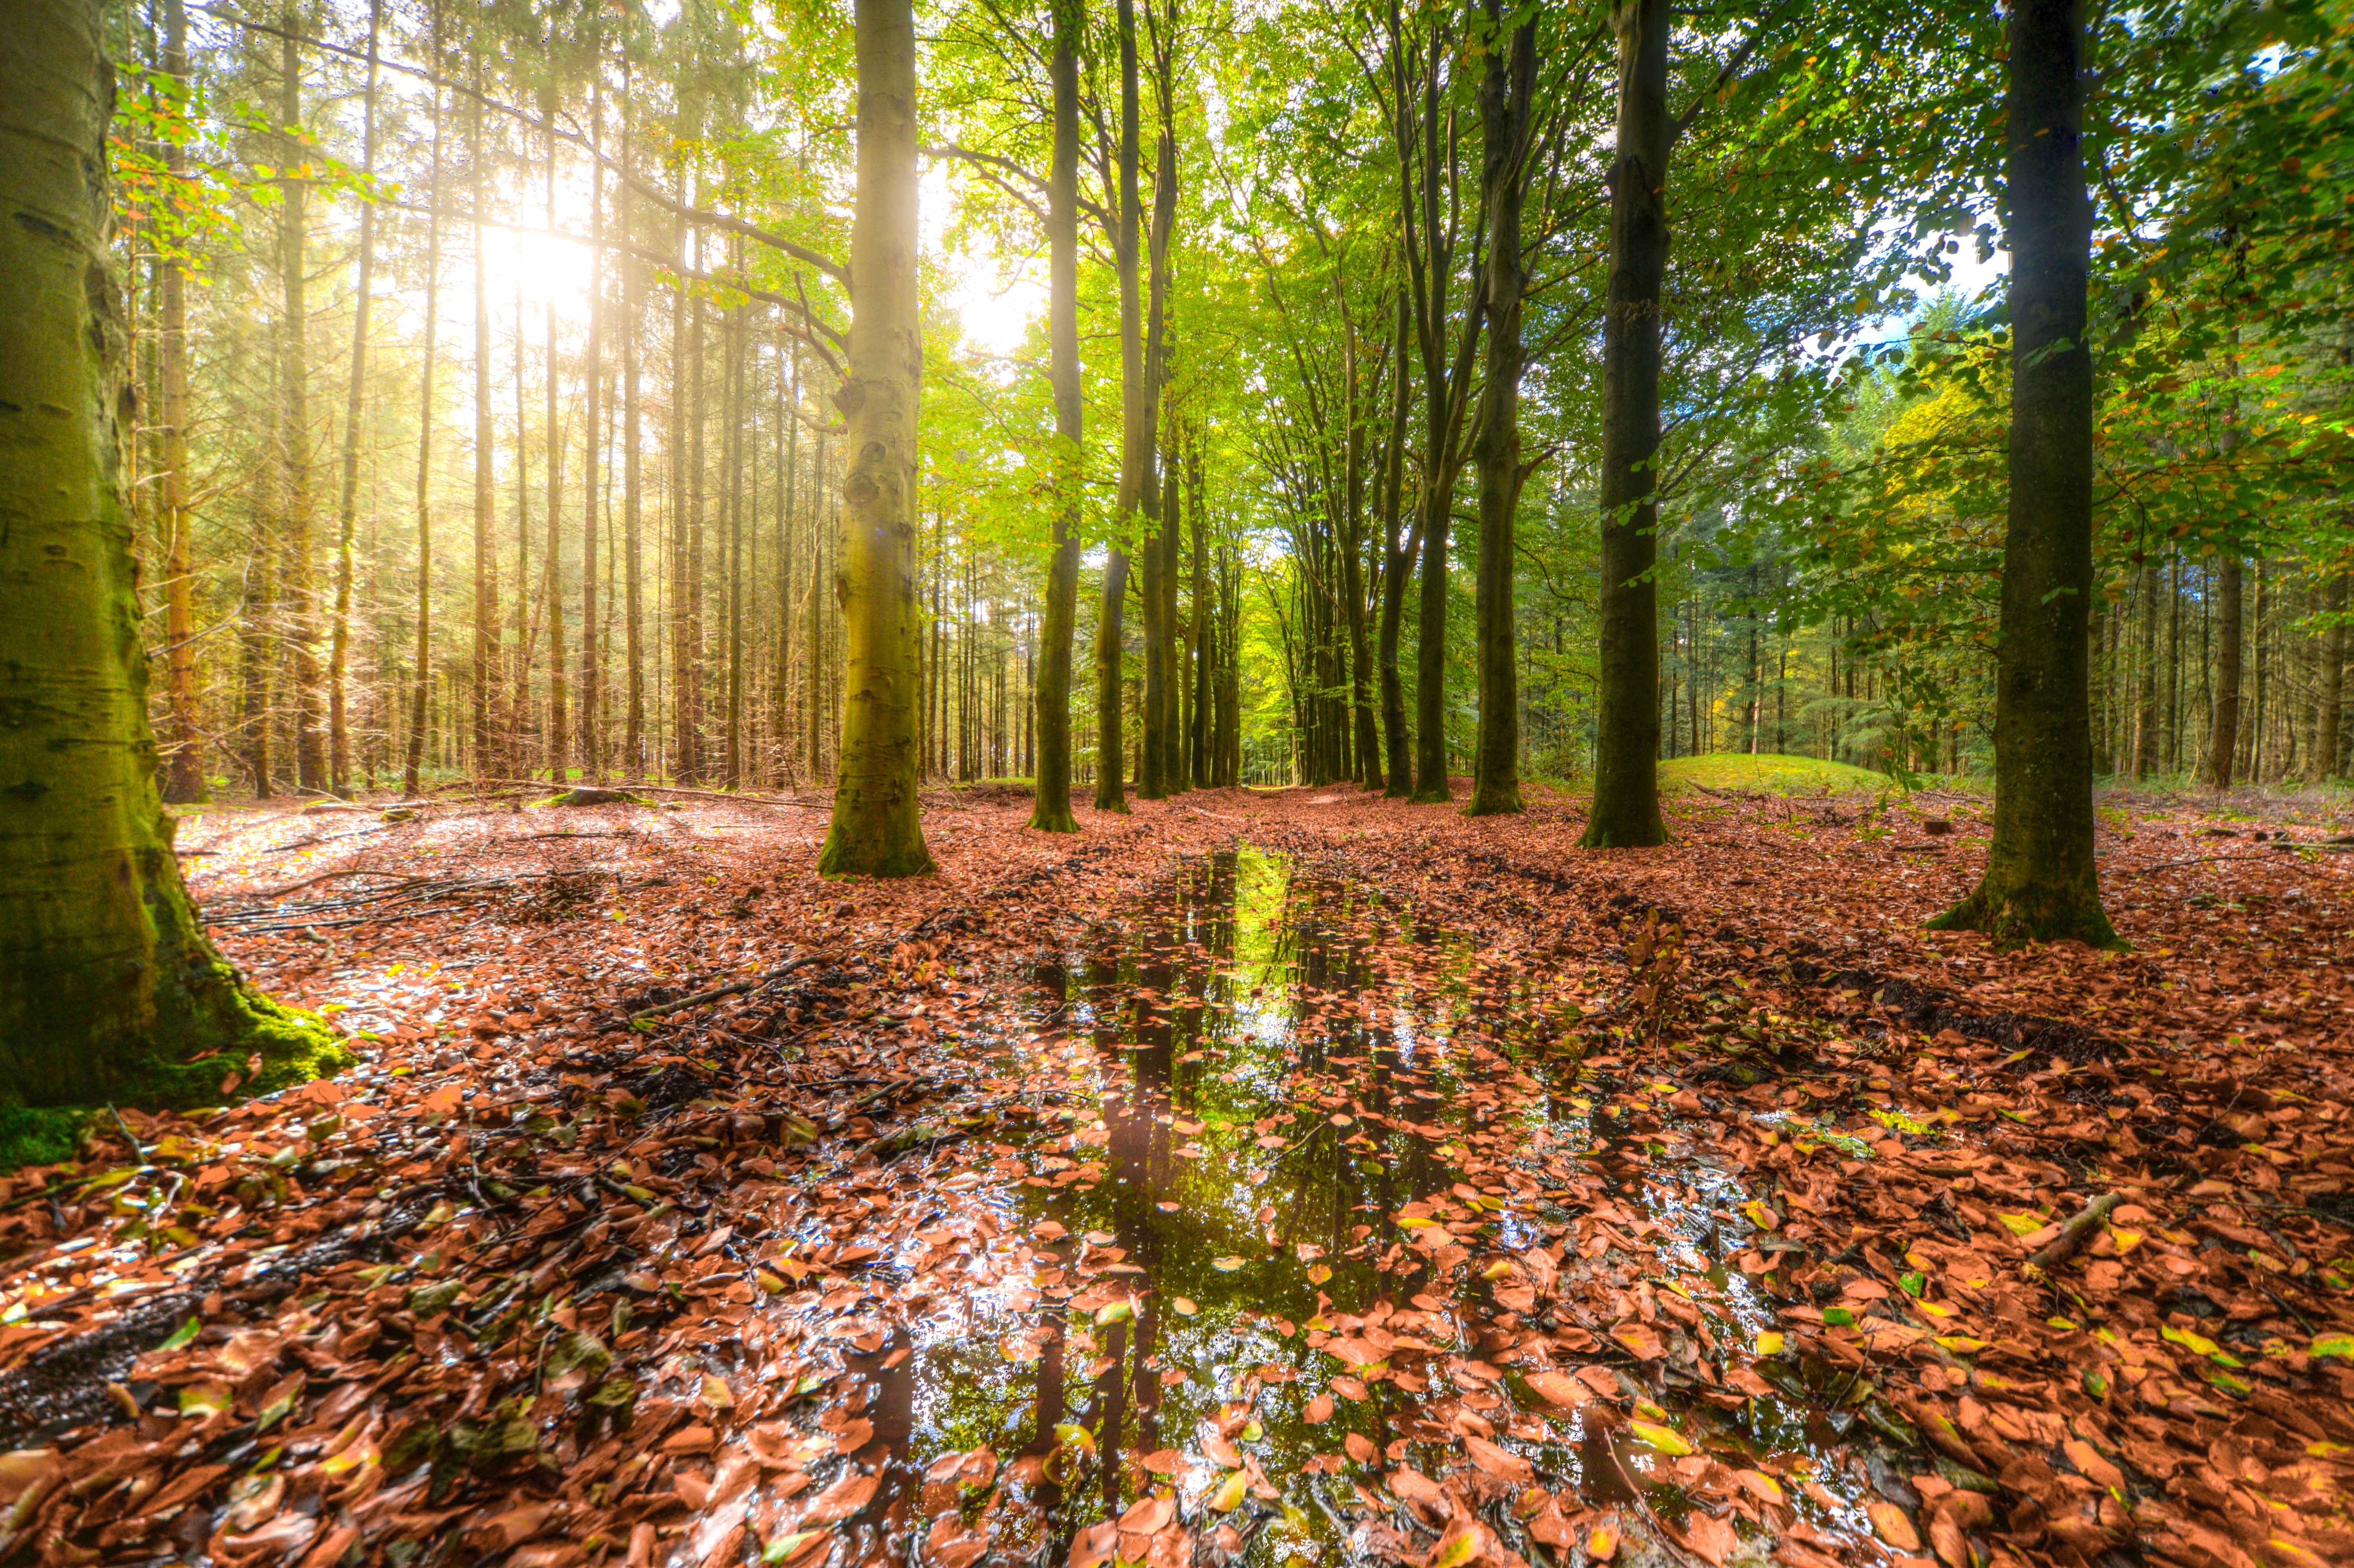
tree, forest, natural landscape, People in nature, nature, woodland, natural environment, leaf, sunlight, Northern hardwood forest, deciduous, light, autumn, nature reserve, old growth forest, woody plant, biome, temperate broadleaf and mixed forest, plant, atmospheric phenomenon, wood, morning, temperate coniferous forest, trunk, grass, grove, path, sky, landscape, spruce fir forest, branch, trail, shadow, tropical and subtropical coniferous forests, soil, valdivian temperate rain forest, beech, state park